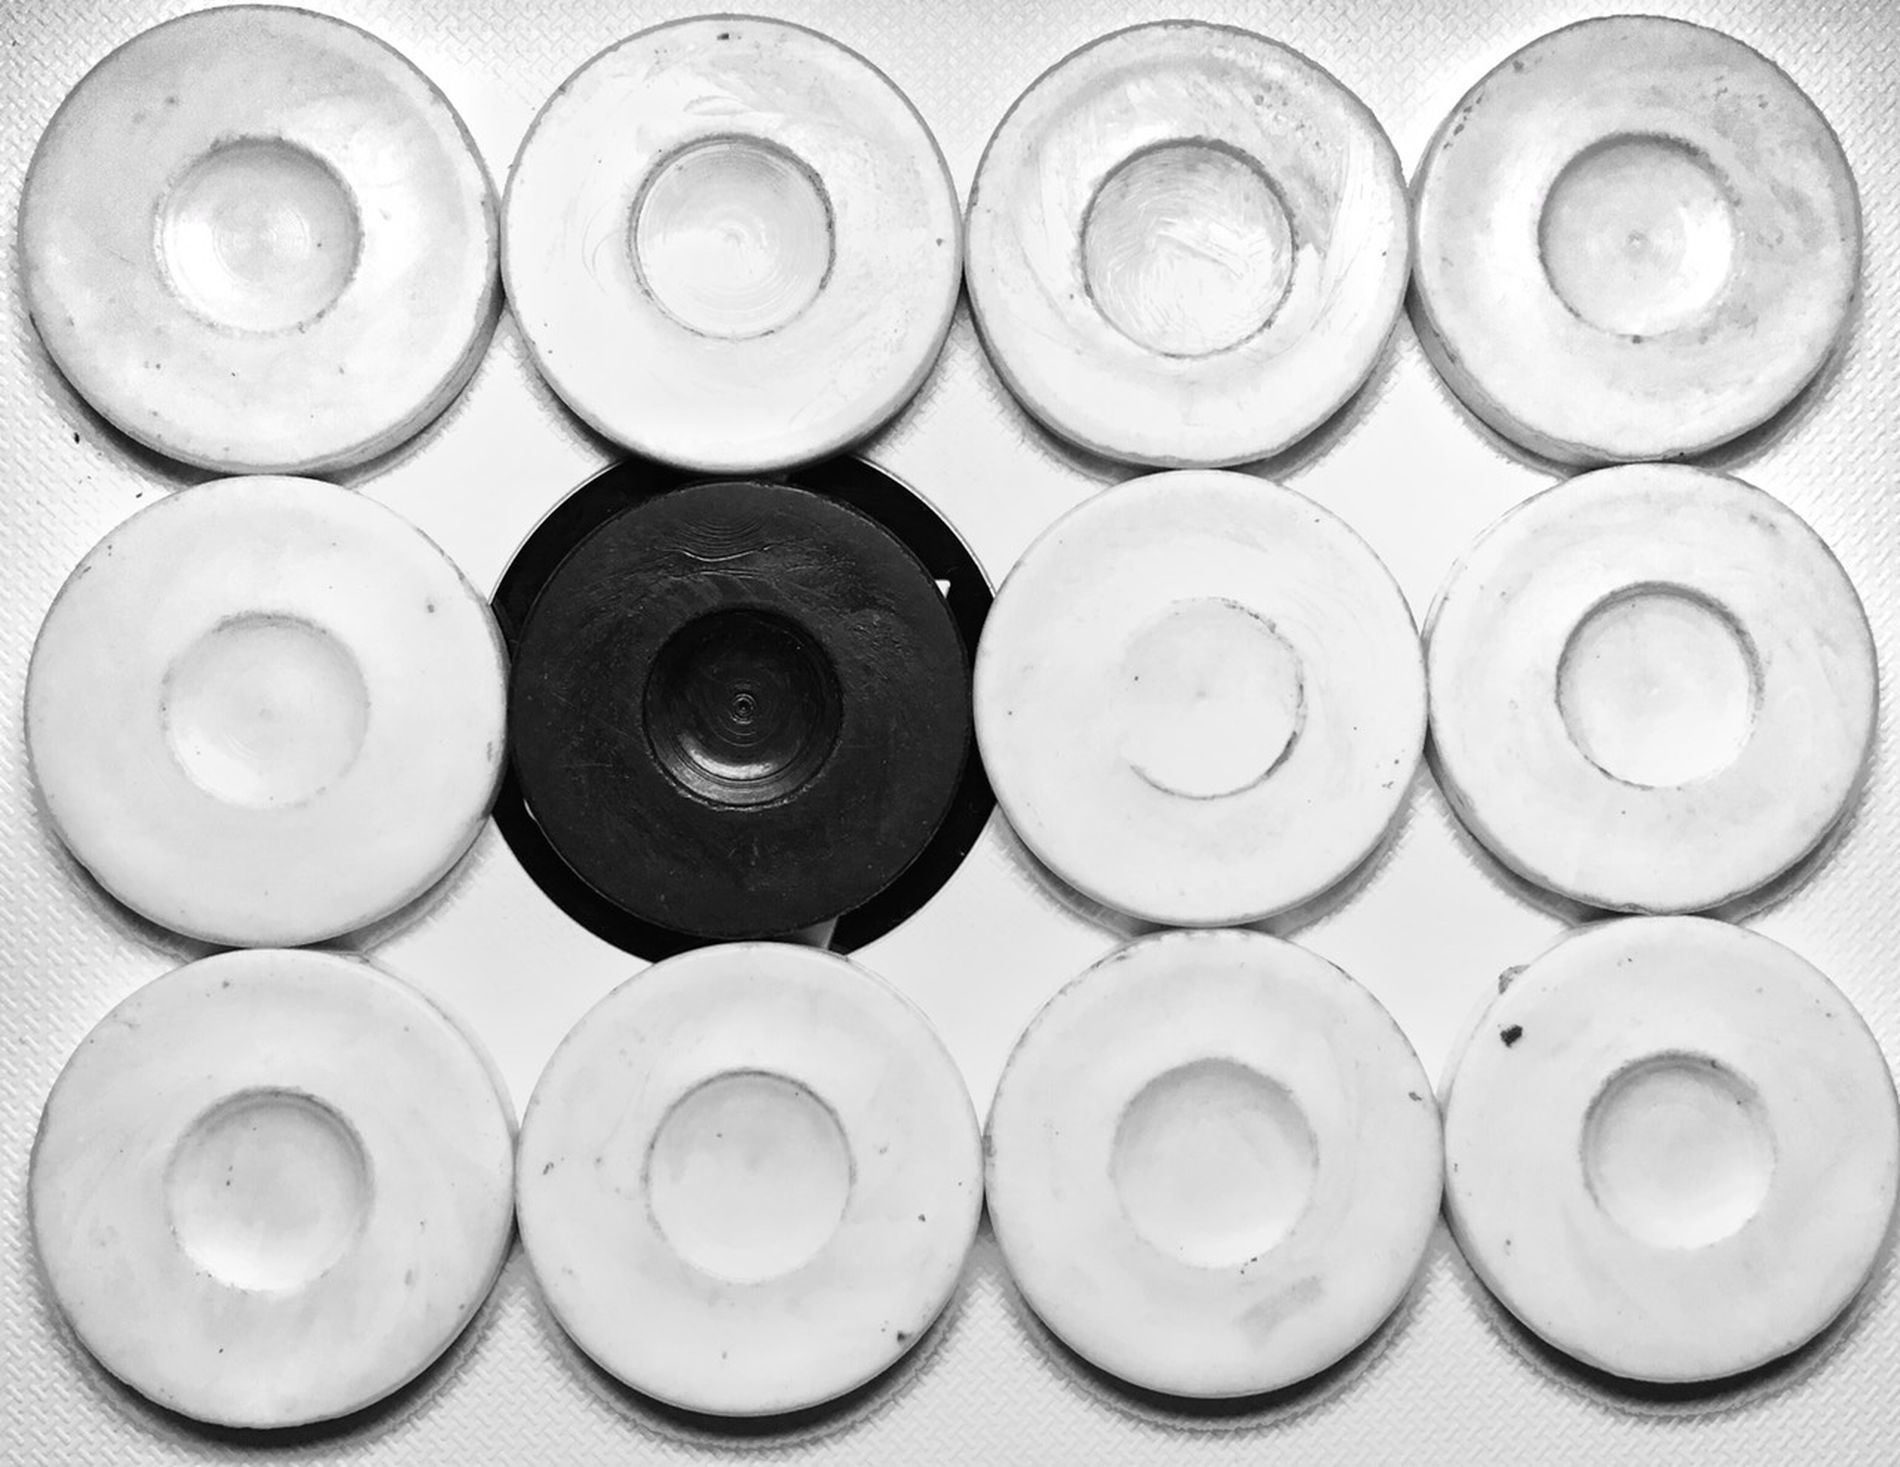
backgammon pieces
The image features a symmetrical arrangement of twelve circular objects backgammon pieces with a raised rim Eleven of these pieces are white , while one central piece is black.
The black piece stands out due to its dark tone against the predominantly white layout.
The image shows a collection of white, circular game pieces arranged in a grid, with one black piece centrally located.
The photo is taken from a bird's eye view.
 Lighting appears even.
 The color palette is white, black.
 The arrangement suggests a strategic board game setup.
Labels: Plate, Tape, Pottery, Bread, Food, Art, Porcelain, Saucer, Accessories, Contact Lens, Hole, Coil, Machine, Rotor, Spiral, backgammon pieces, background